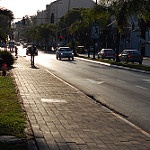
Label: street